MCKV Institute of Engineering

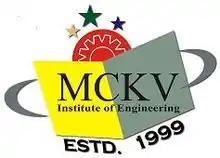

MCKVIE is an UGC recognised Autonomous Institute, accredited by NAAC with Grade 'A' and approved by AICTE. It is affiliated to Maulana Abul Kalam Azad University of Technology, West Bengal and offers NBA accredited programmes. The institute offers bachelor's and master's degrees in various engineering streams as well as in management studies. B.Tech. Students are admitted through West Bengal Joint Entrance Examination WBJEE, Joint Entrance Examination and Graduate Aptitude Test in Engineering. It had been selected for a TEQIP grant by the World Bank and also accredited by National Board of Accreditation. Also accredited by NAAC 'A' grade. The institute is located in Liluah, Howrah, West Bengal, India.